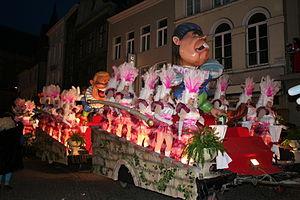
Le carnaval d’Alost est un rituel festif vieux de 600 ans qui se déroule chaque année à Alost en Flandre-Orientale, au Nord de la Belgique. Il dure trois jours à compter du dimanche qui précède le carême chrétien. Inscrit en 2010 sur la liste représentative du patrimoine culturel immatériel de l'humanité de l'UNESCO, il en est retiré en décembre 2019, ne respectant plus les critères d'inscriptions.